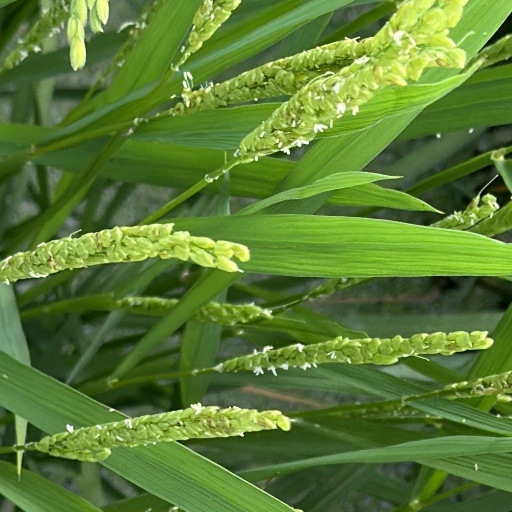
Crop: rice